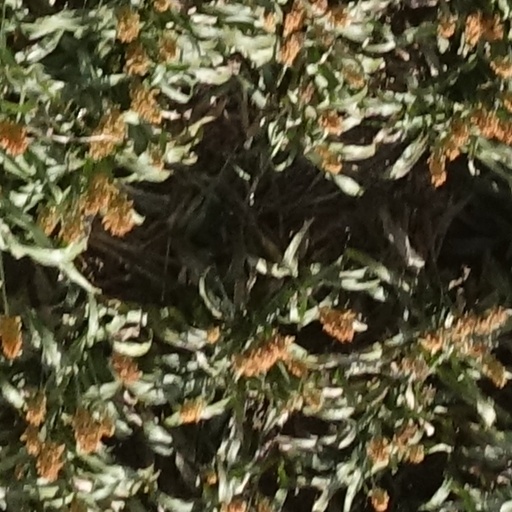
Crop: sorghum